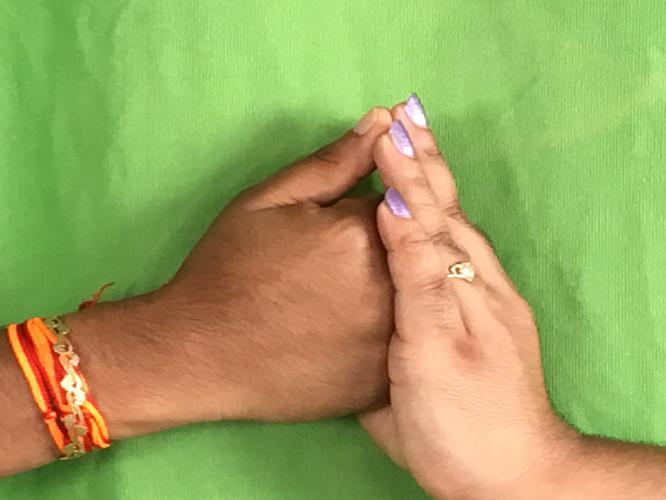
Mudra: Shanka
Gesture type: double_hand